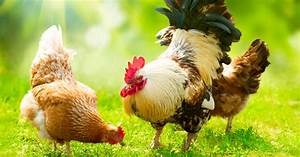
Label: chicken